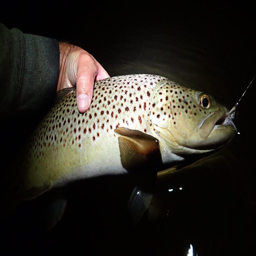
biological species caught after dark on the closing day of trout season .